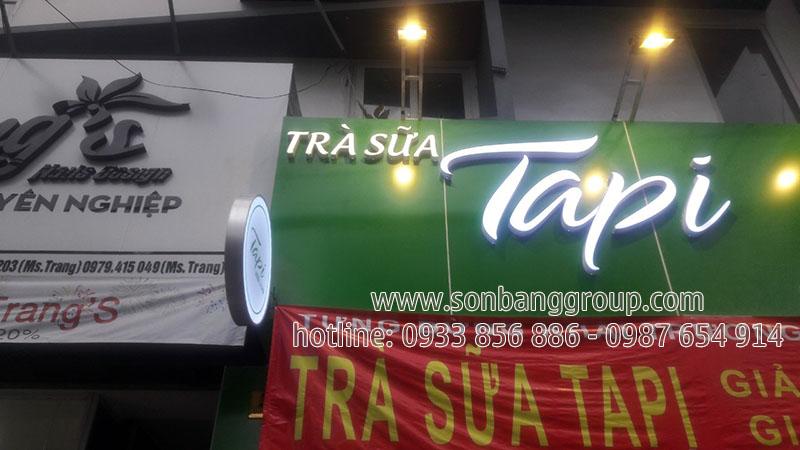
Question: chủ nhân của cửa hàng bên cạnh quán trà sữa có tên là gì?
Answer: chủ nhân của cửa hàng bên cạnh quán trà sữa có tên là trang